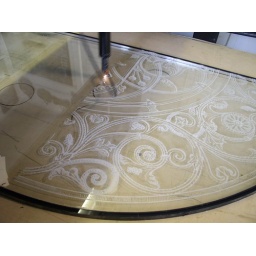
This is the glass transome window in the middleof the Laser Etching process. 631 226-2473